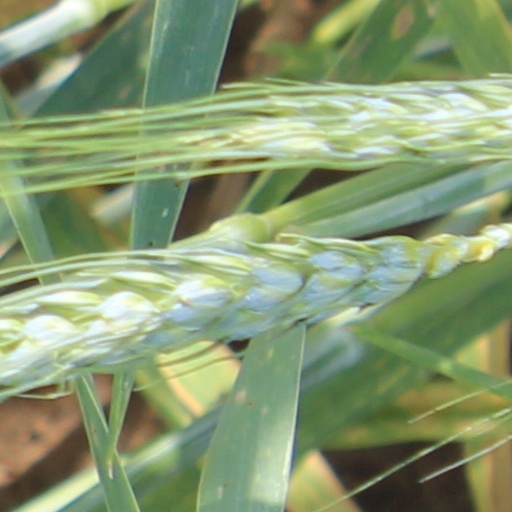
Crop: wheat